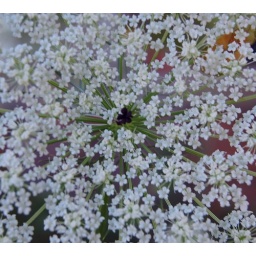
I like the little black flower in the middle